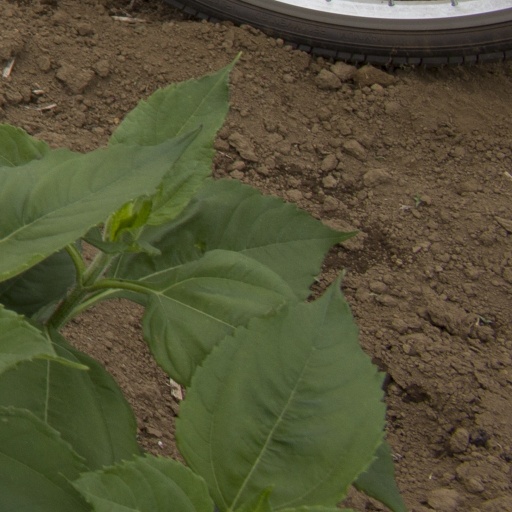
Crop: Jerusalem artichoke